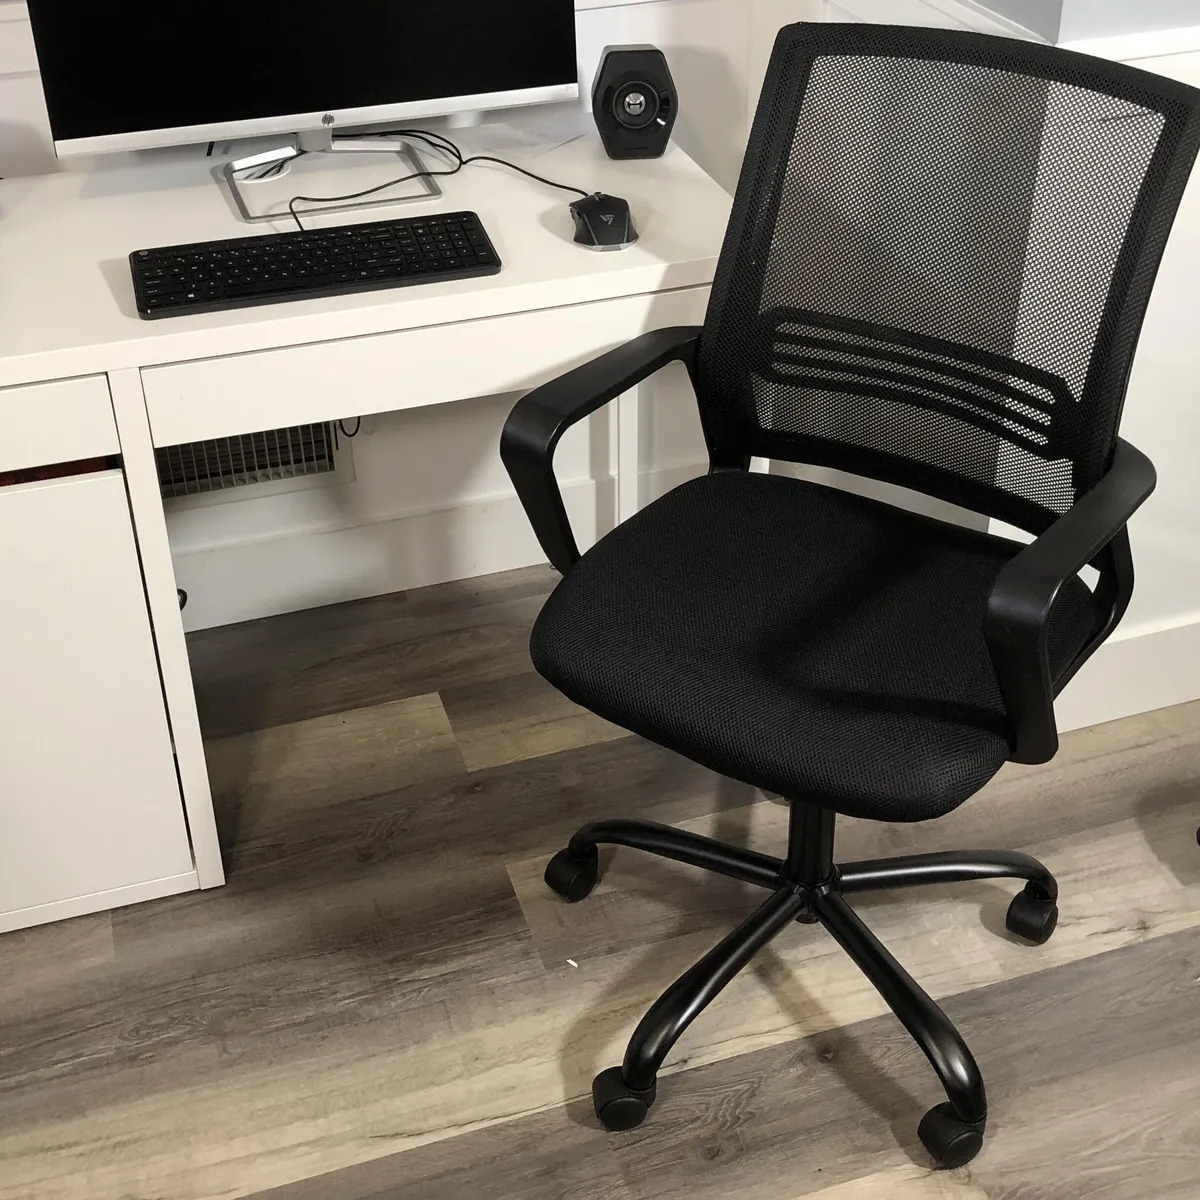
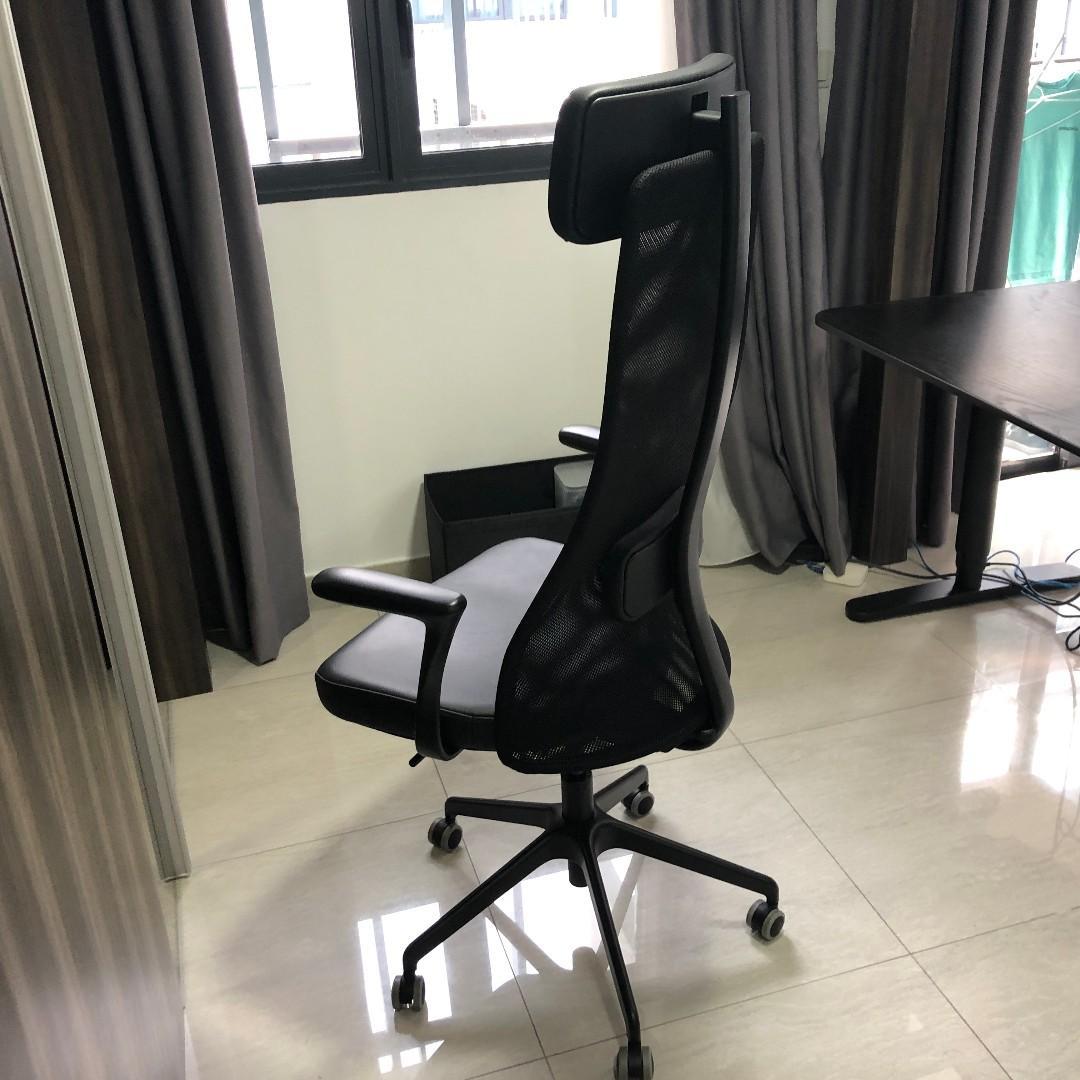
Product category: items_chair
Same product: no